MacBook Pro (Intel-based)

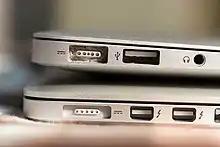
A MacBook Air (top) and a Retina MacBook Pro (bottom). The MacBook Pro has a thinner MagSafe 2 port and two Thunderbolt ports.

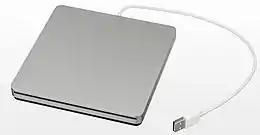
The Retina MacBook line has no internal optical drive. External drives such as Apple's SuperDrive (pictured) can be used instead.

On June 11, 2012, at the Apple Worldwide Developers Conference in San Francisco, Apple introduced the 15-inch Retina MacBook Pro, marketed as the "MacBook Pro with Retina display" to differentiate it from the previous model. The model includes Intel's third-generation Core i7 processors (Ivy Bridge microarchitecture). It made solid-state storage (SSD) standard, upgraded to USB 3.0, added an additional Thunderbolt port, added HDMI, and included a high-resolution Retina display. It brought a thinner MagSafe connector, dubbed "MagSafe 2". Apple also claims improved speakers and microphones and a new system for cooling the notebook with improved fans. The 15-inch model is 25% thinner than its predecessor. The model name is no longer placed at the bottom of the screen bezel; instead, it is found on the underside of the chassis, similar to an iOS device, and is the first Macintosh notebook to not have its model name visible during normal use.